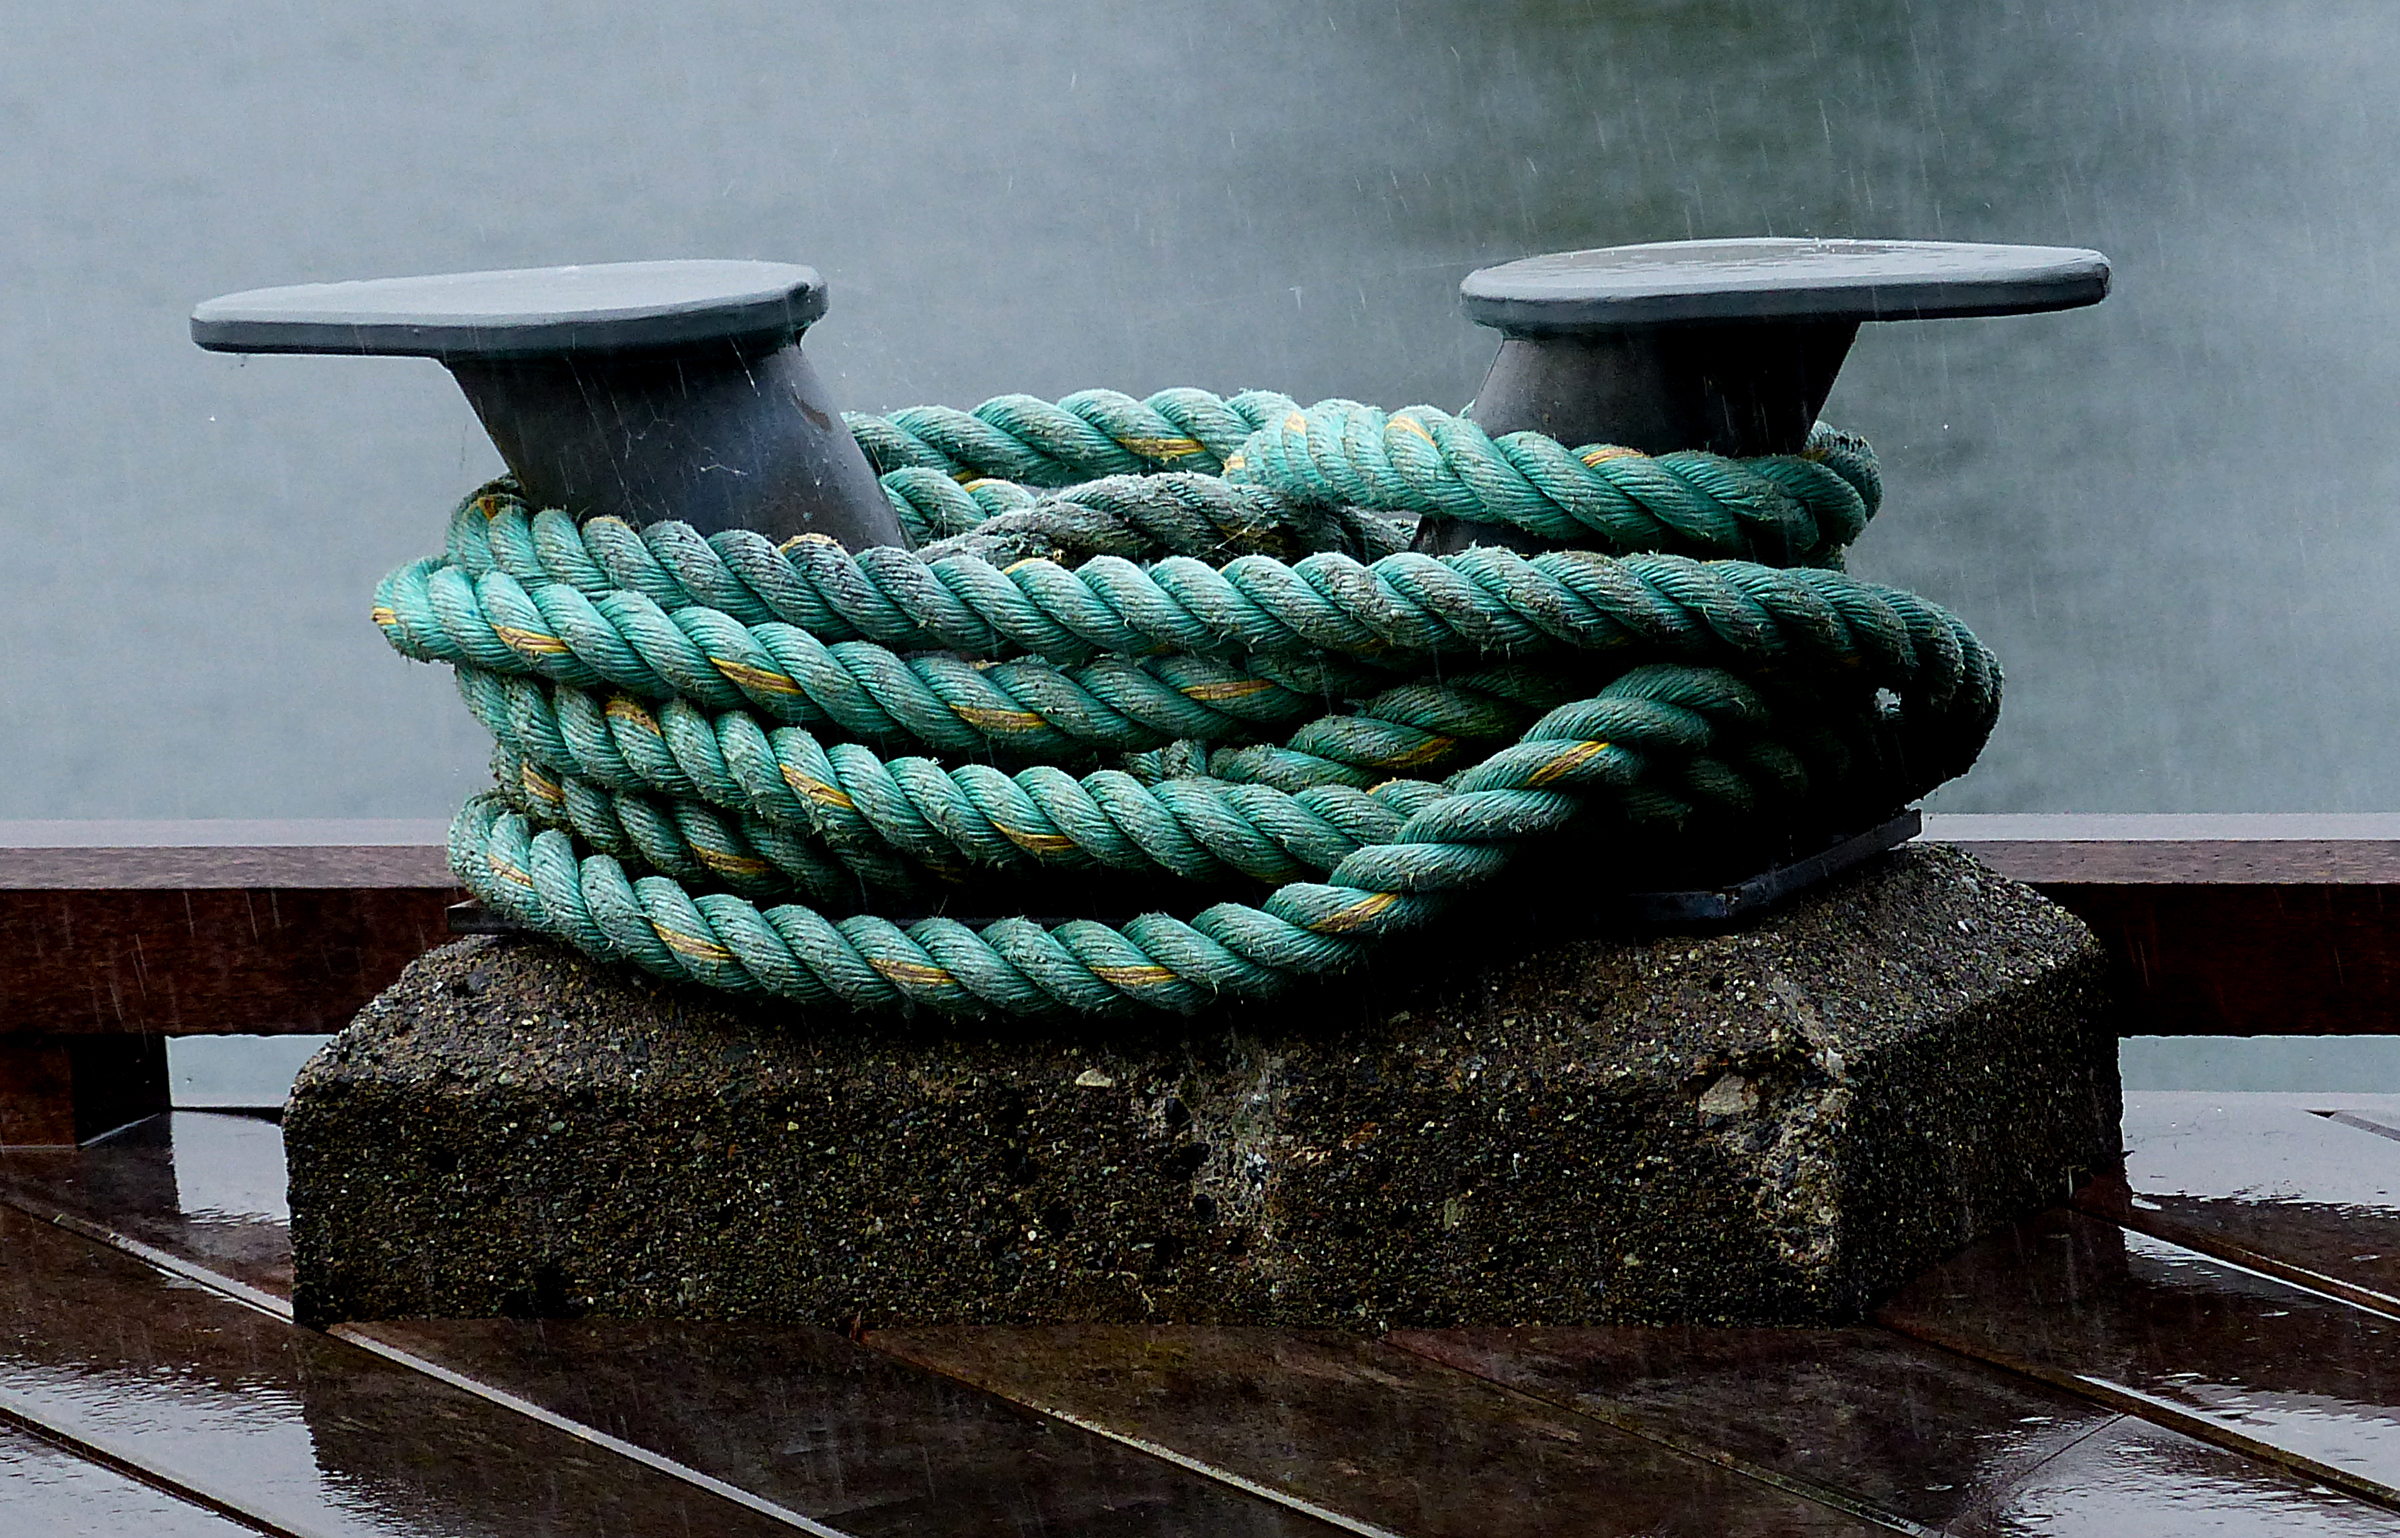
rope, green, art, publicdomain, marine, lumixfz200, mooringline, dockside